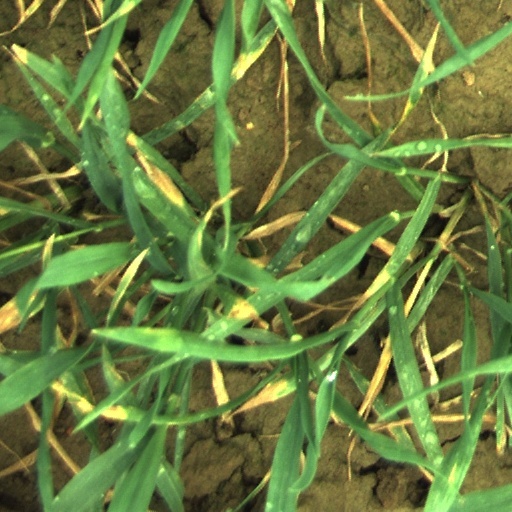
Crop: wheat